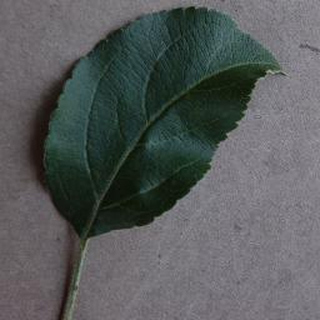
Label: healthy_apple